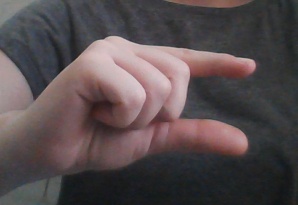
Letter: dal